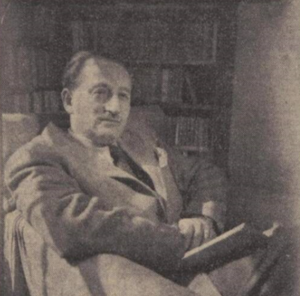
Paul Tabori est un écrivain, journaliste et scénariste hongrois, né le 8 mai 1908 à Budapest et mort le 9 novembre 1975 à Londres.